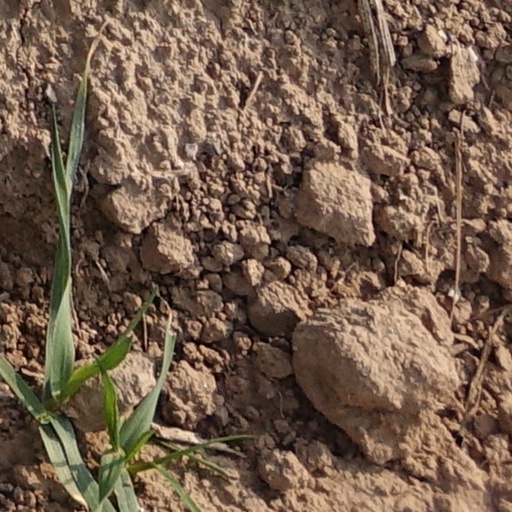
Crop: wheat